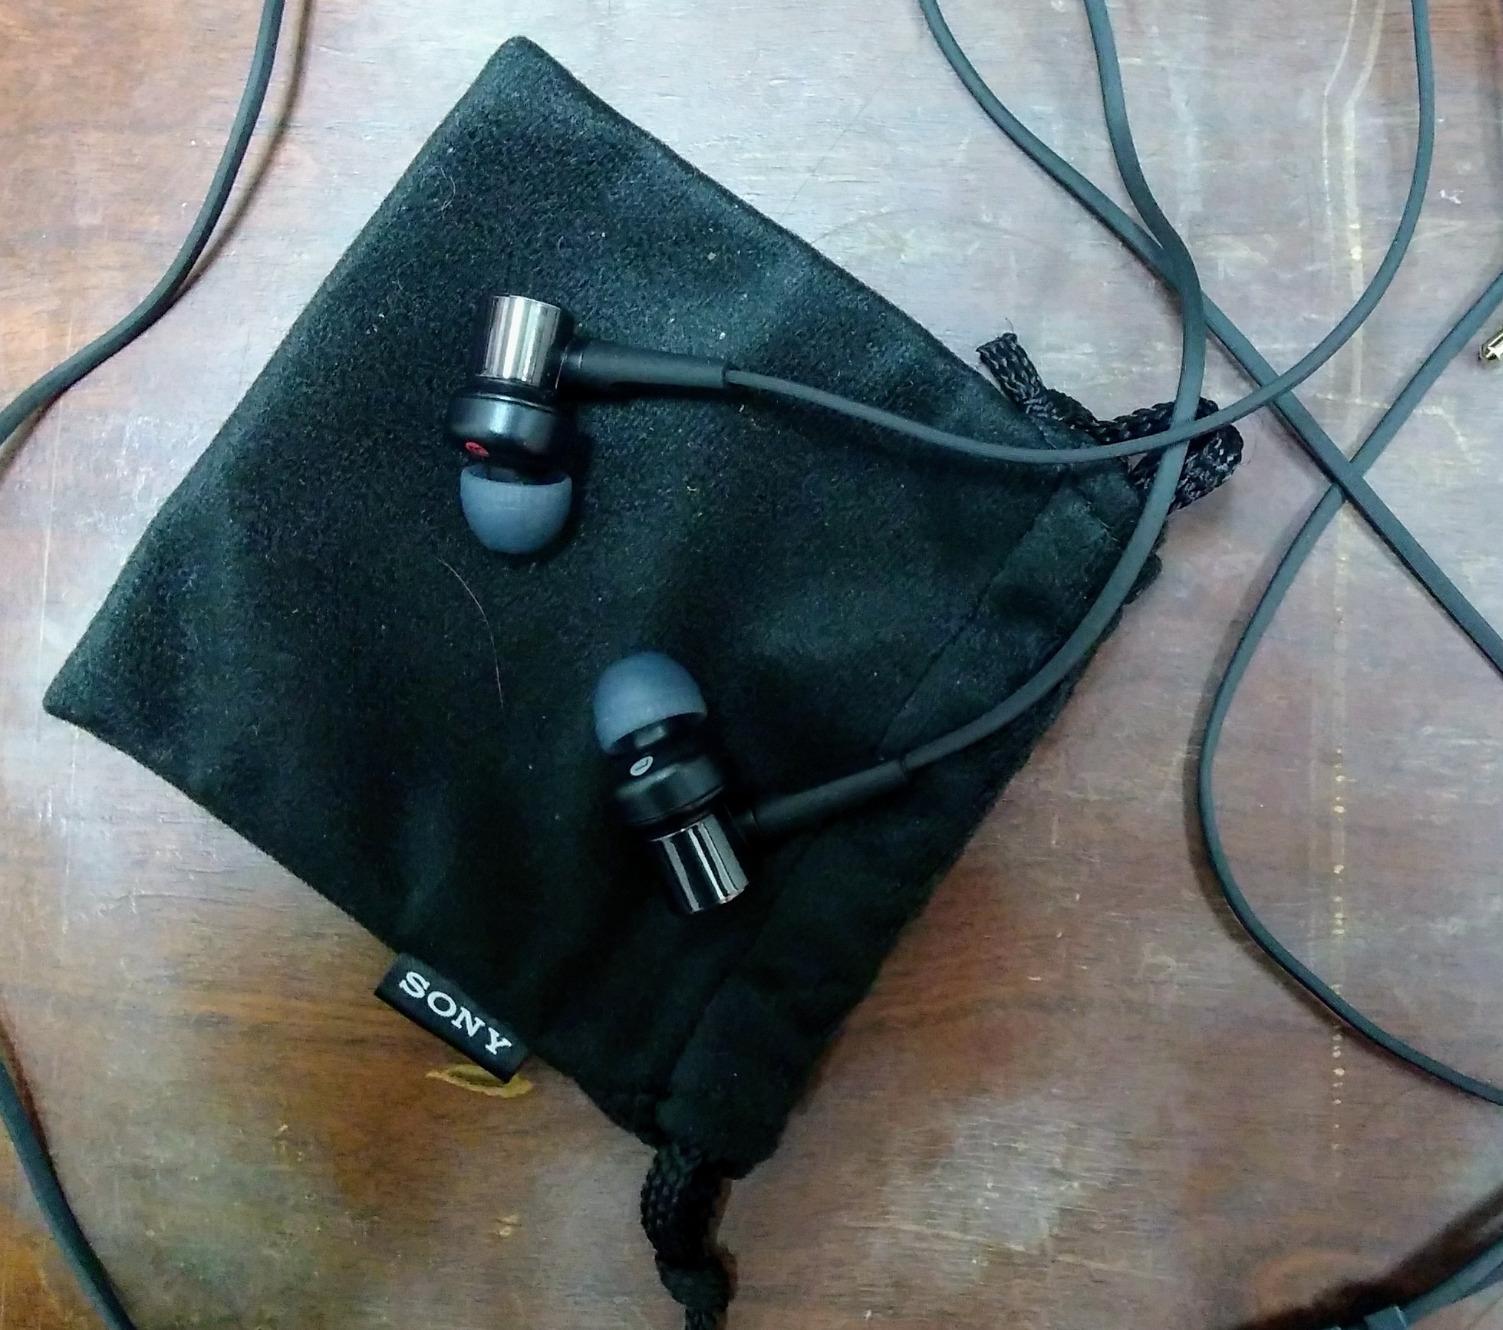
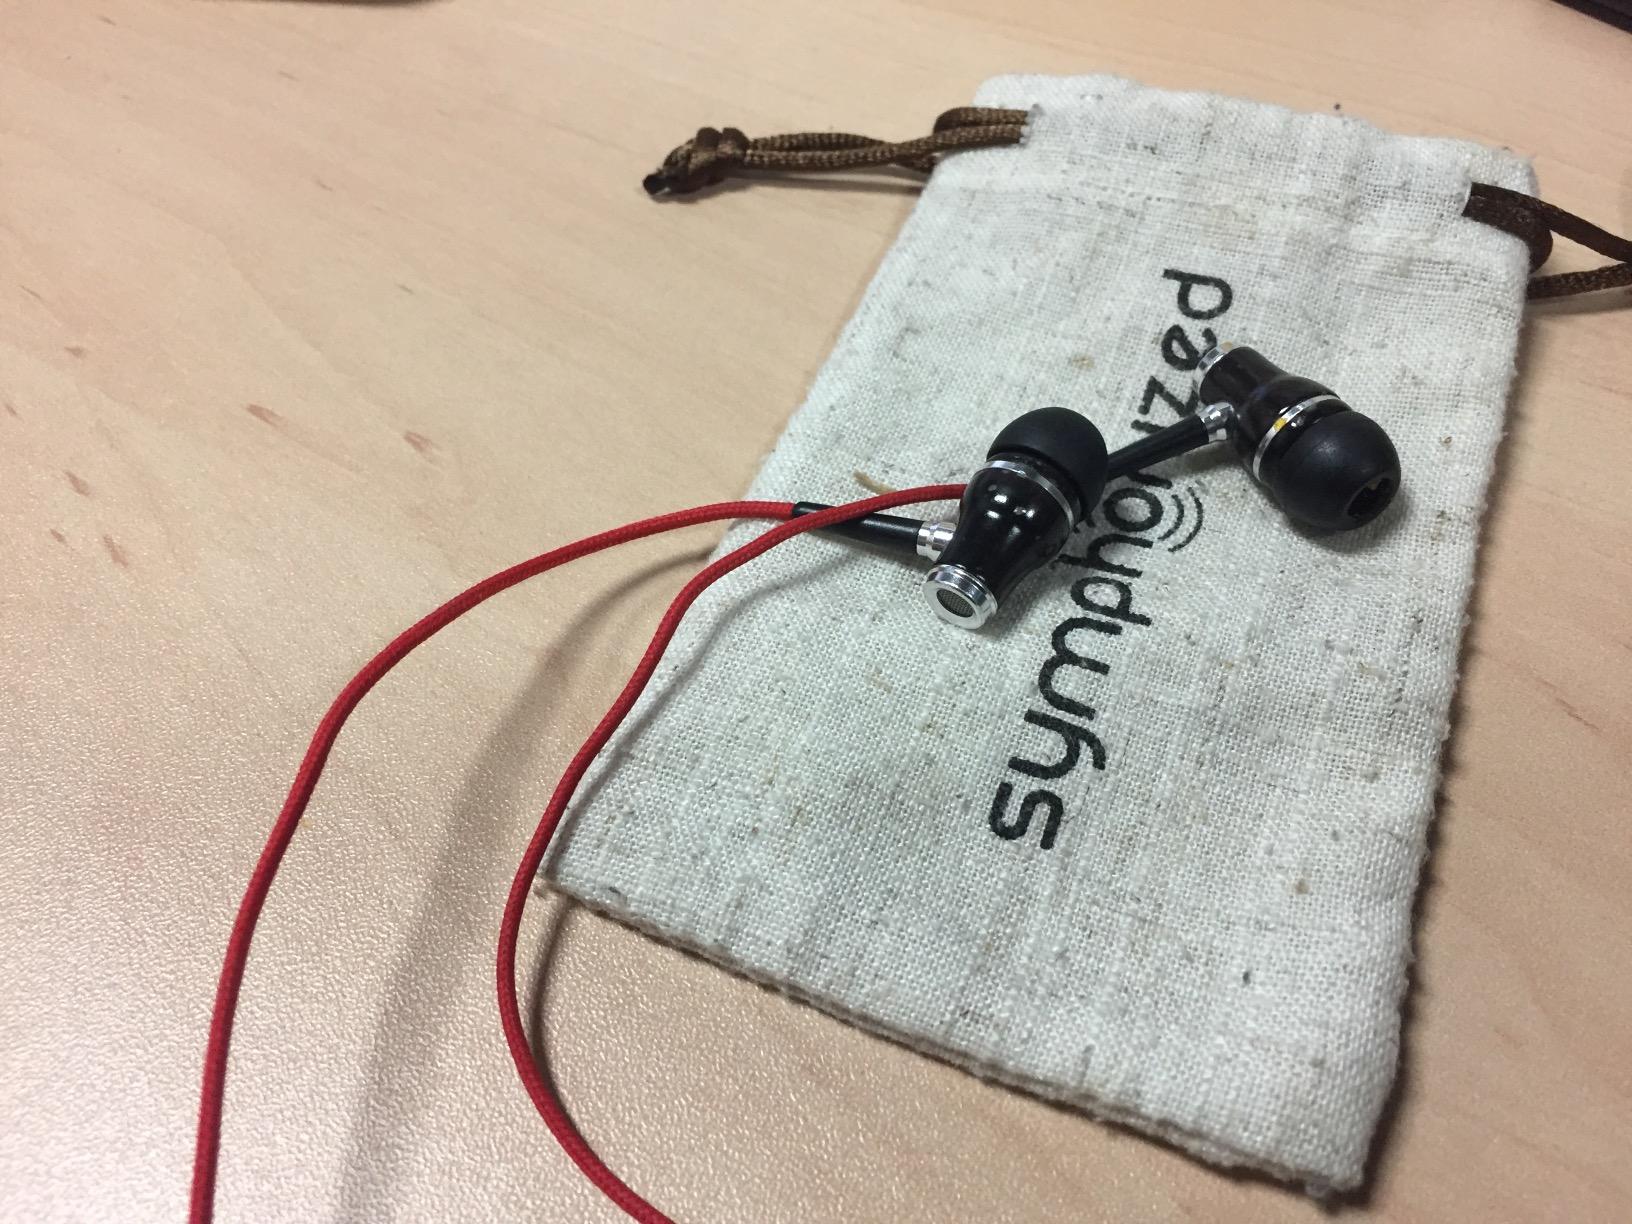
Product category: headphones
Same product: no